Berriwillock

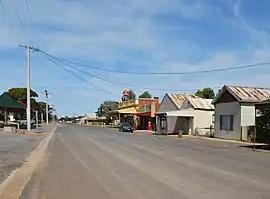
Taverner Street, the main street of Berriwillock

Berriwillock is a town in the Mallee region in the north-west of the Australian state of Victoria. Berriwillock is north-west of the state capital, Melbourne. Nearby towns include Boigbeat (about north west and Culgoa south east.